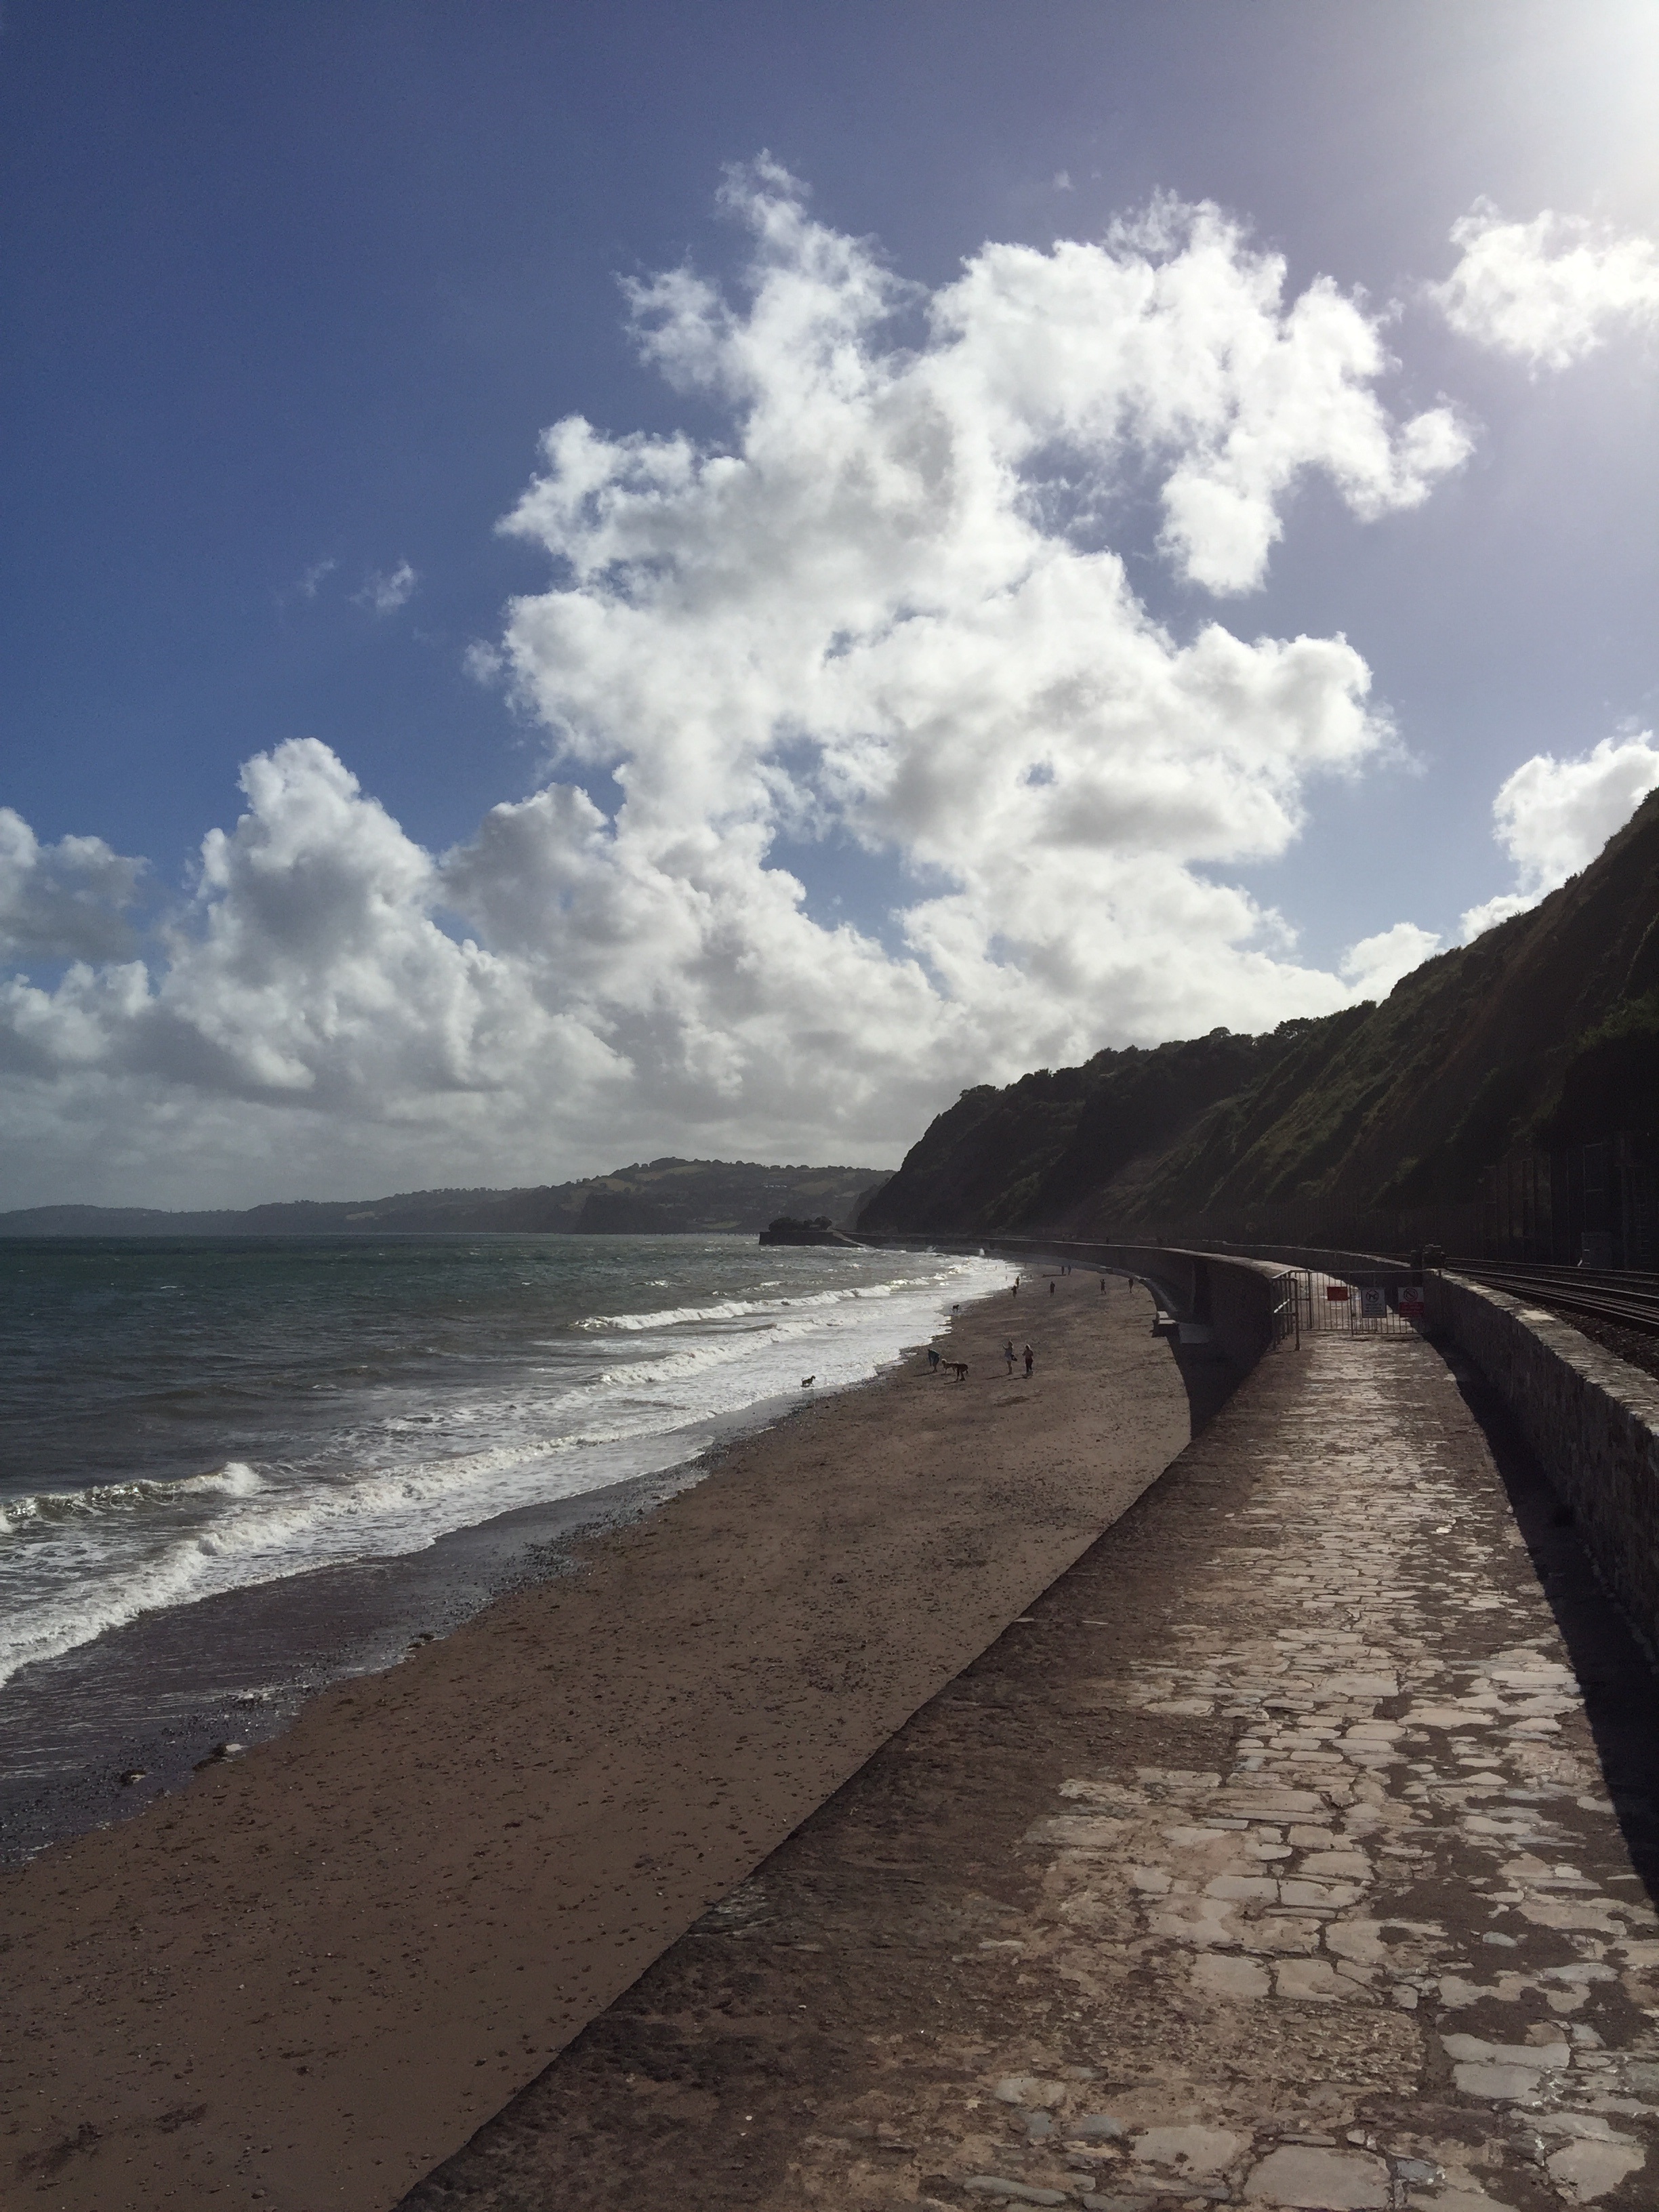
beach, landscape, sea, coast, nature, ocean, horizon, light, cloud, sky, sun, white, sunlight, air, shore, wave, summer, rural, green, weather, cumulus, bay, blue, body of water, blue sky, outdoors, scene, clouded, clouds sky, sky clouds, blue sky clouds